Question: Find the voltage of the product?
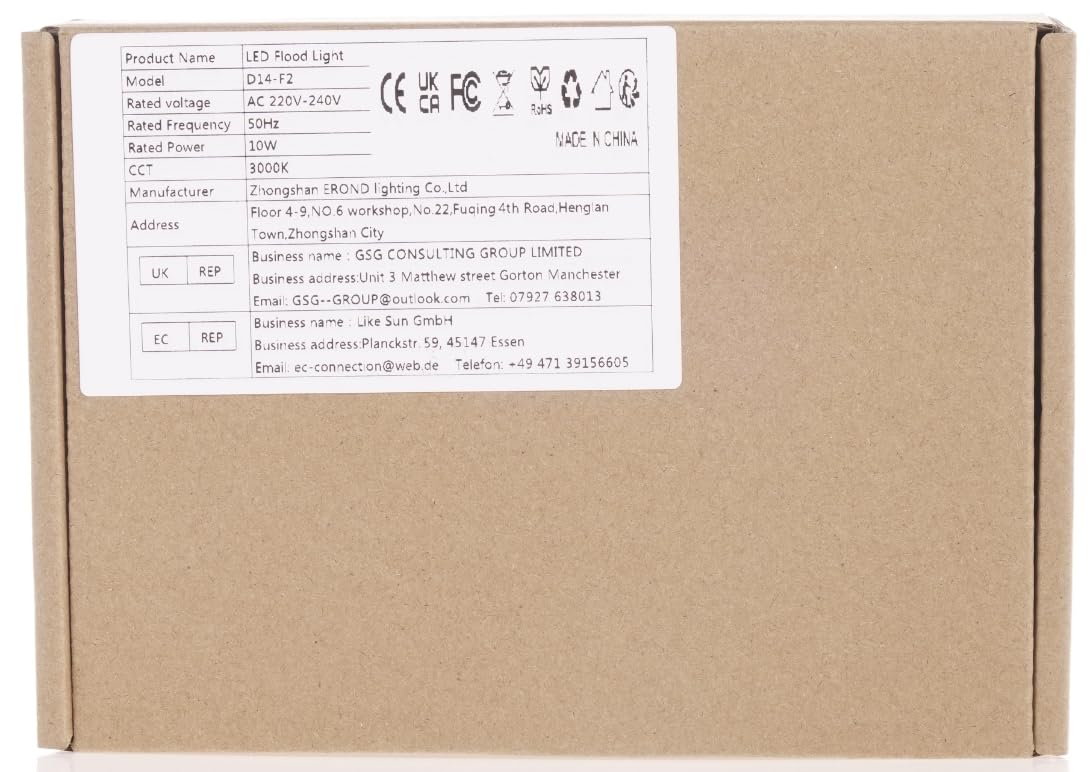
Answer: [220.0, 240.0] volt